Clement Flagler

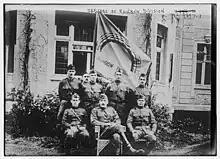
Officers of the 42nd "Rainbow" Division in Germany, 1919. Flagler, the 42nd's commander, is seated in the center.

Flagler was relieved in command of the brigade on October 9 by Brigadier General William C. Rivers upon receiving a new appointment, to command the artillery units of III Corps, then commanded by Major General Robert Lee Bullard until Major General John L. Hines succeeded him a few days later. He was promoted again, this time to the rank of major general, on October 17, and continued to command the corps artillery until the Armistice with Germany on November 11, which brought an end to the war. Eleven days later he received another assignment when he took command of the 42nd "Rainbow" Division, taking over from Brigadier General Douglas MacArthur.